Communist Party of India

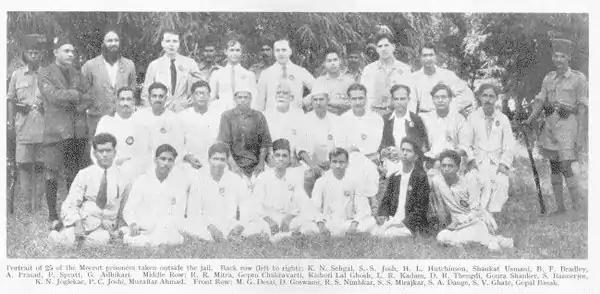
Portrait of 25 of the Meerut prisoners taken outside the jail. Back row (left to right): K. N. Sehgal, S. S. Josh, H. L. Hutchinson, Shaukat Usmani, B. F. Bradley, A. Prasad, P. Spratt, G. Adhikari. Middle row: R. R. Mitra, Gopen Chakravarti, Kishori Lal Ghosh, L. R. Kadam, D. R. Thengdi, Goura Shanker, S. Bannerjee, K. N. Joglekar, P. C. Joshi, Muzaffar Ahmad. Front row: M. G. Desai, D. Goswami, R. S. Nimbkar, S. S. Mirajkar, S. A. Dange, S. V. Ghate, Gopal Basak.

On 20 March 1929, arrests against WPP, CPI and other labour leaders were made in several parts of India, in what became known as the Meerut Conspiracy Case. The communist leadership was now put behind bars. The trial proceedings were to last for four years.